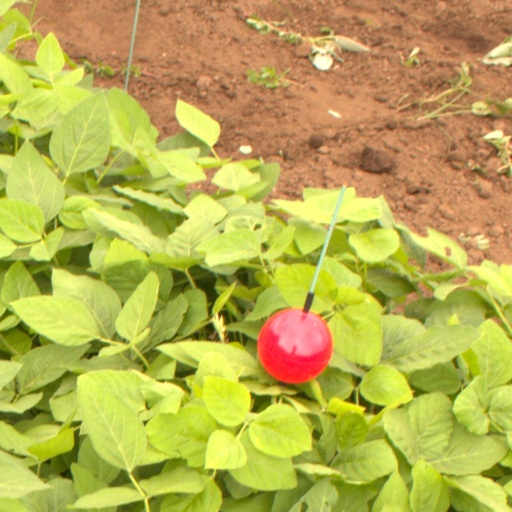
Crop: soybean